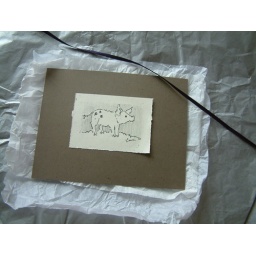
a small pig drawing, mounted and wrapped in tissue paper .... (debs loved it)